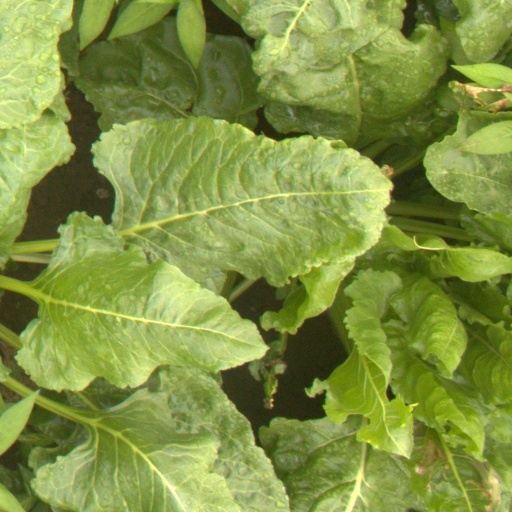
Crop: sugar beet